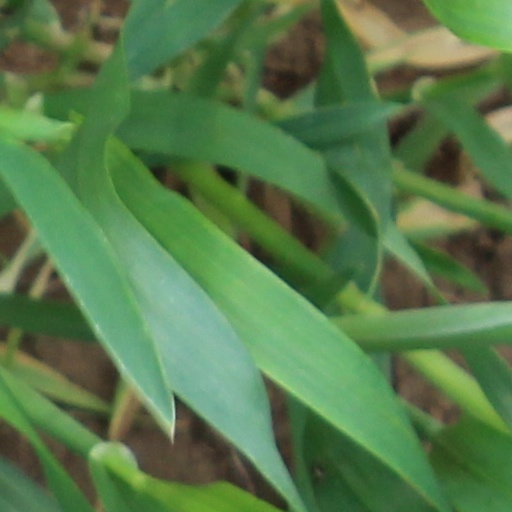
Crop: wheat